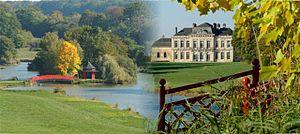
Vue de la façade du château côté parc et du parc.